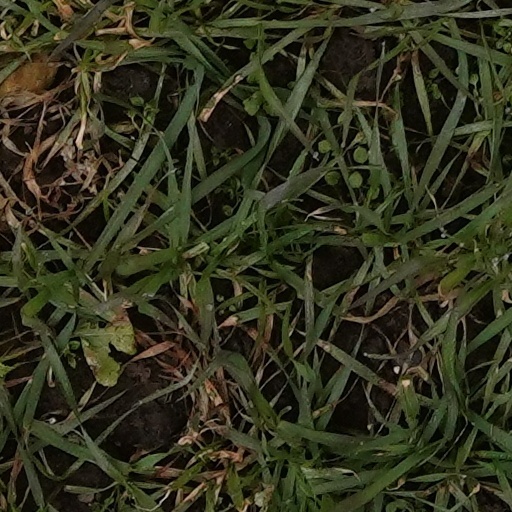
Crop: wheat